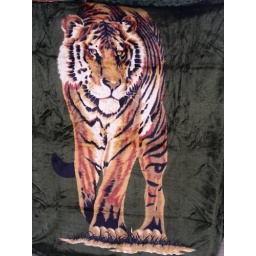
Towel in a street market in Spalding